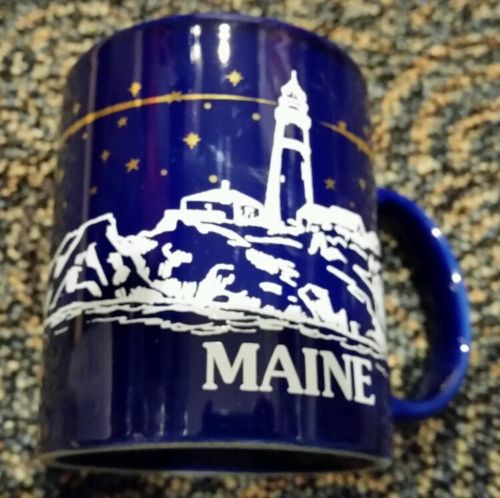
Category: mug